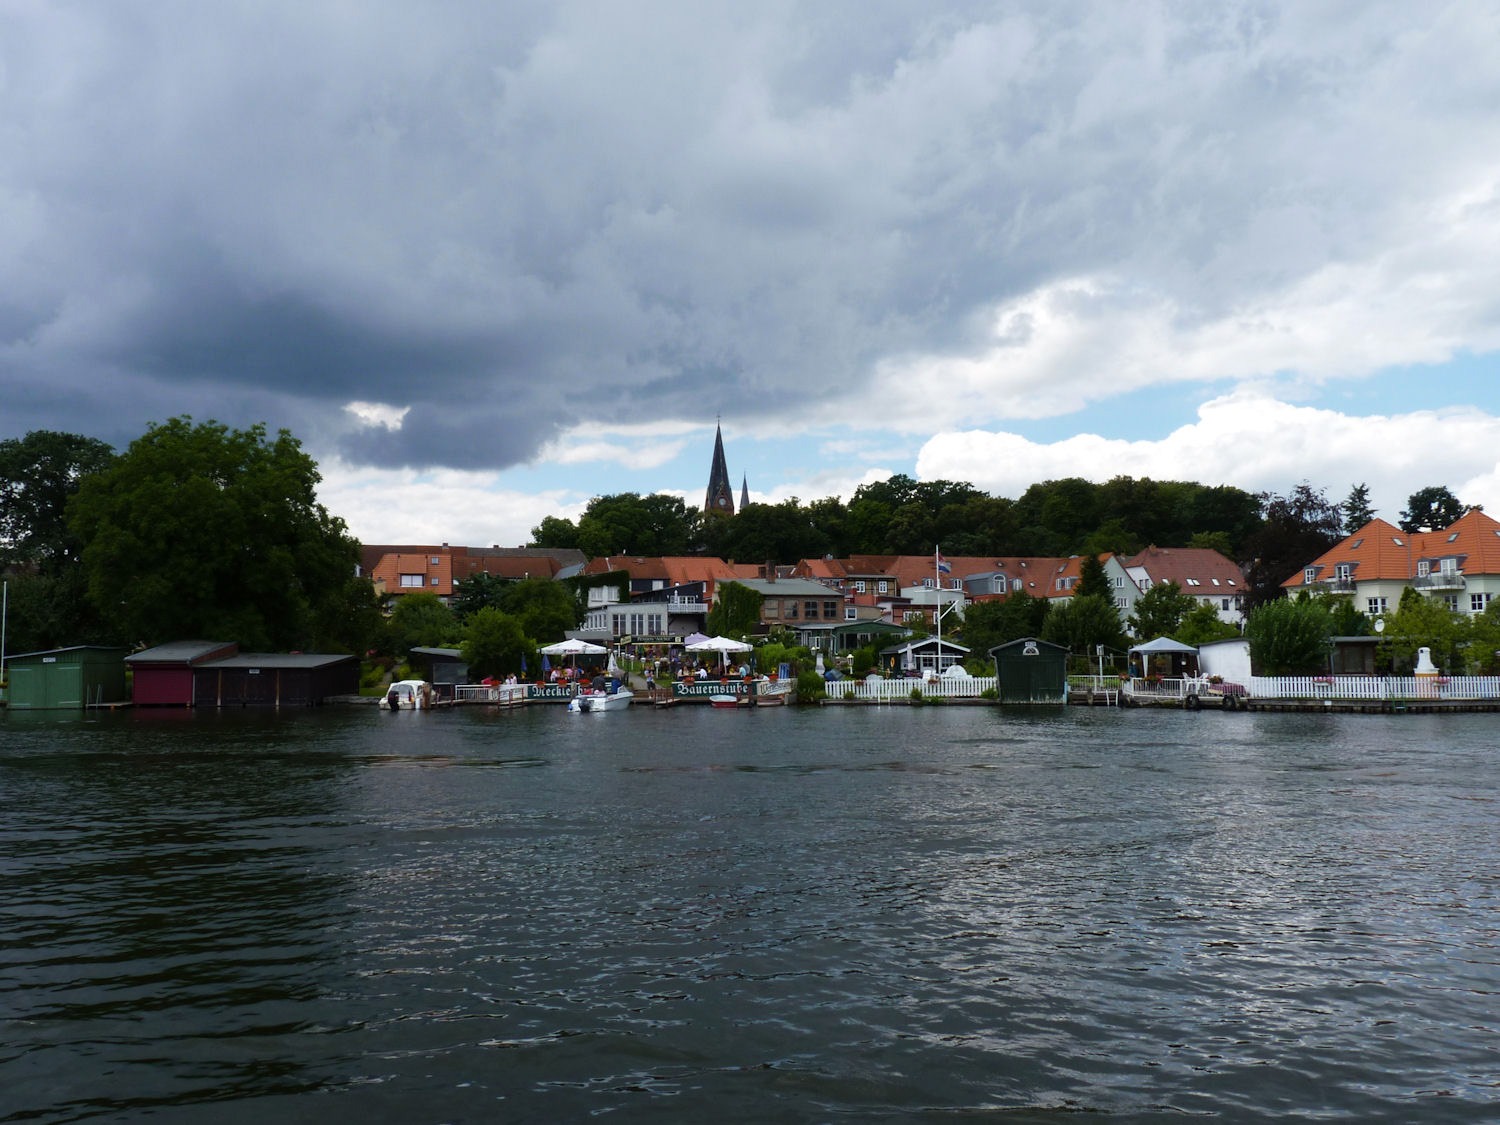
sea, water, nature, dock, boat, lake, river, vehicle, bay, harbor, marina, waterway, boating, mecklenburg, lake district, mecklenburgische seenplatte, malchow